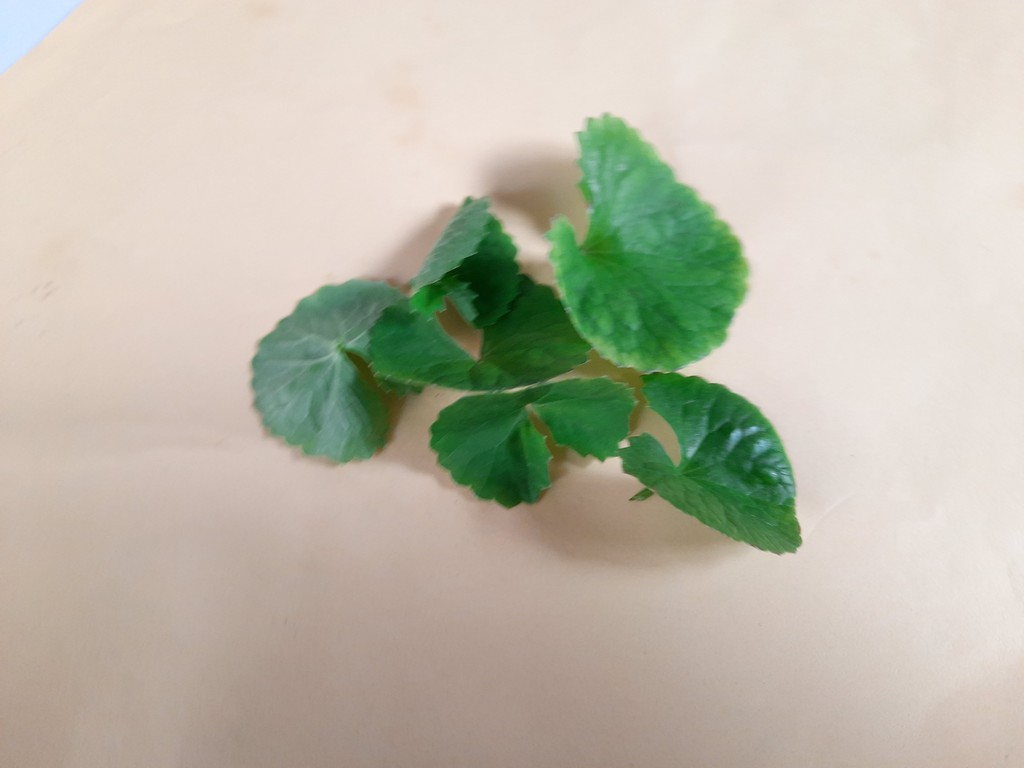
Label: Healthy